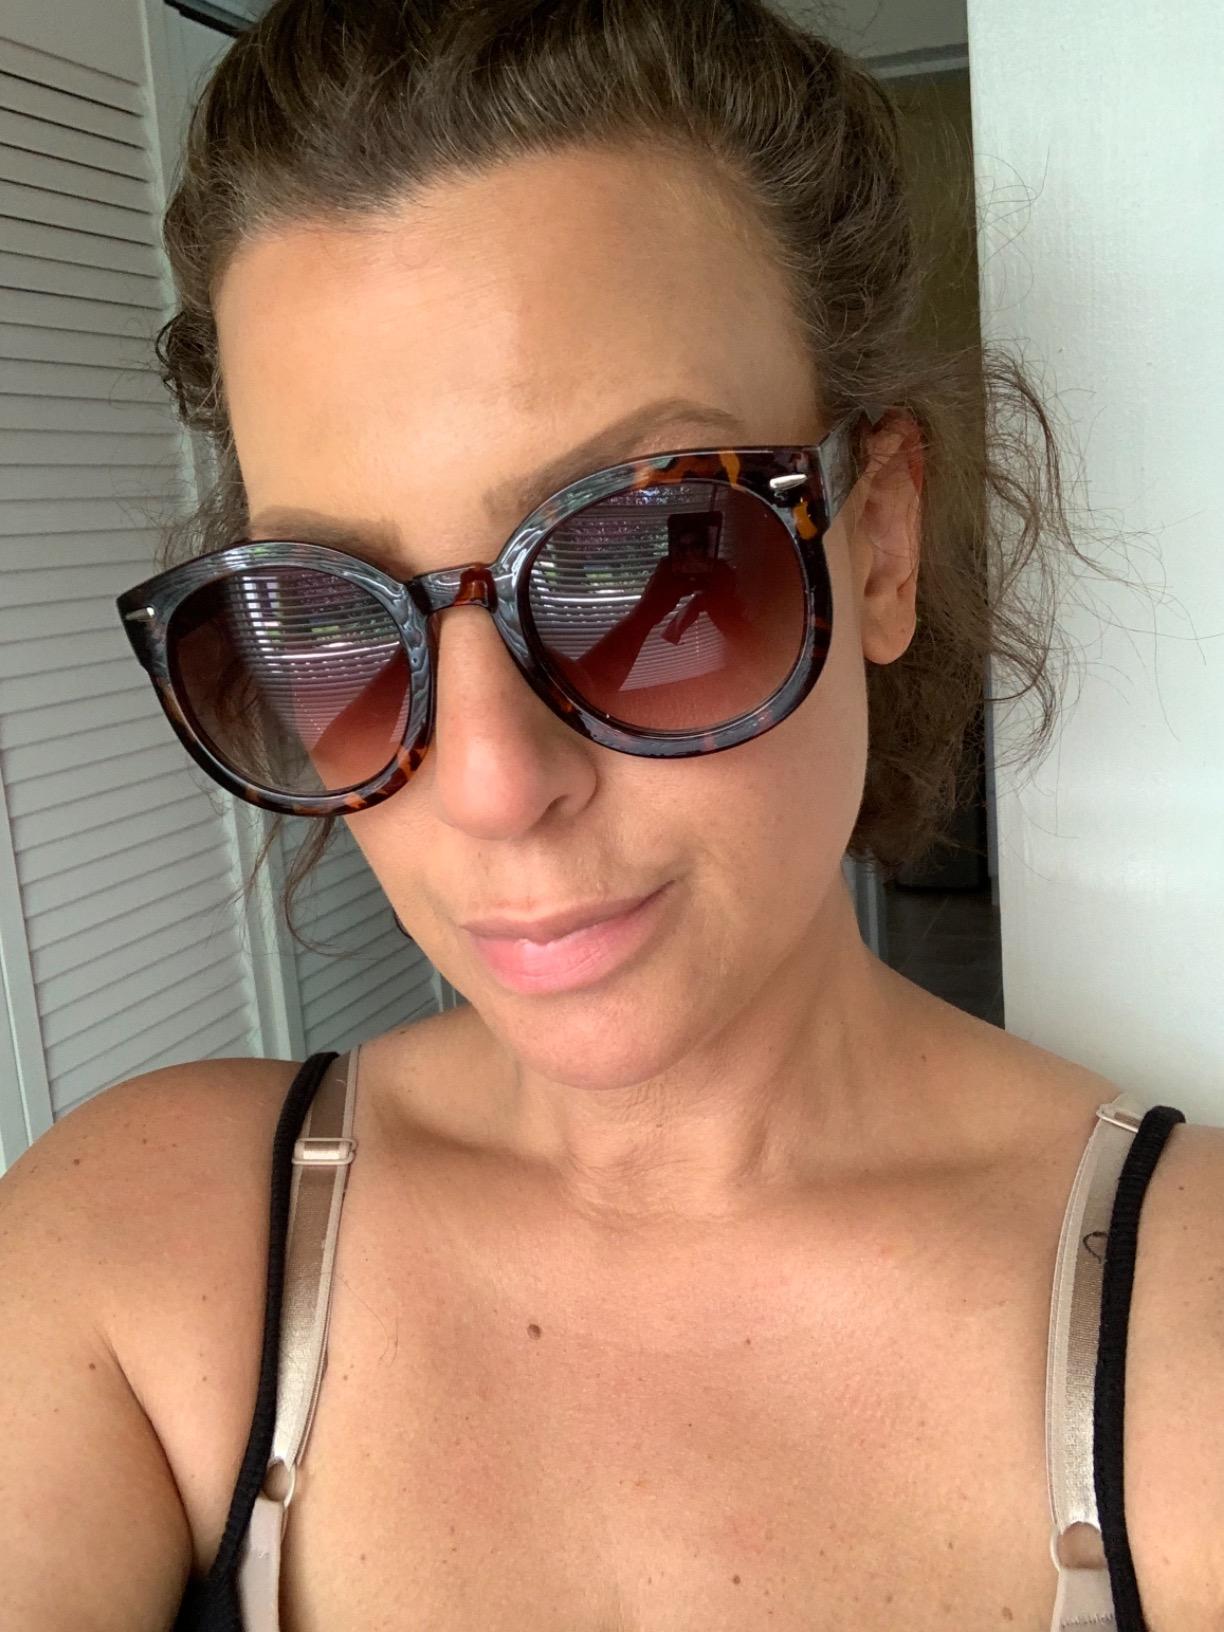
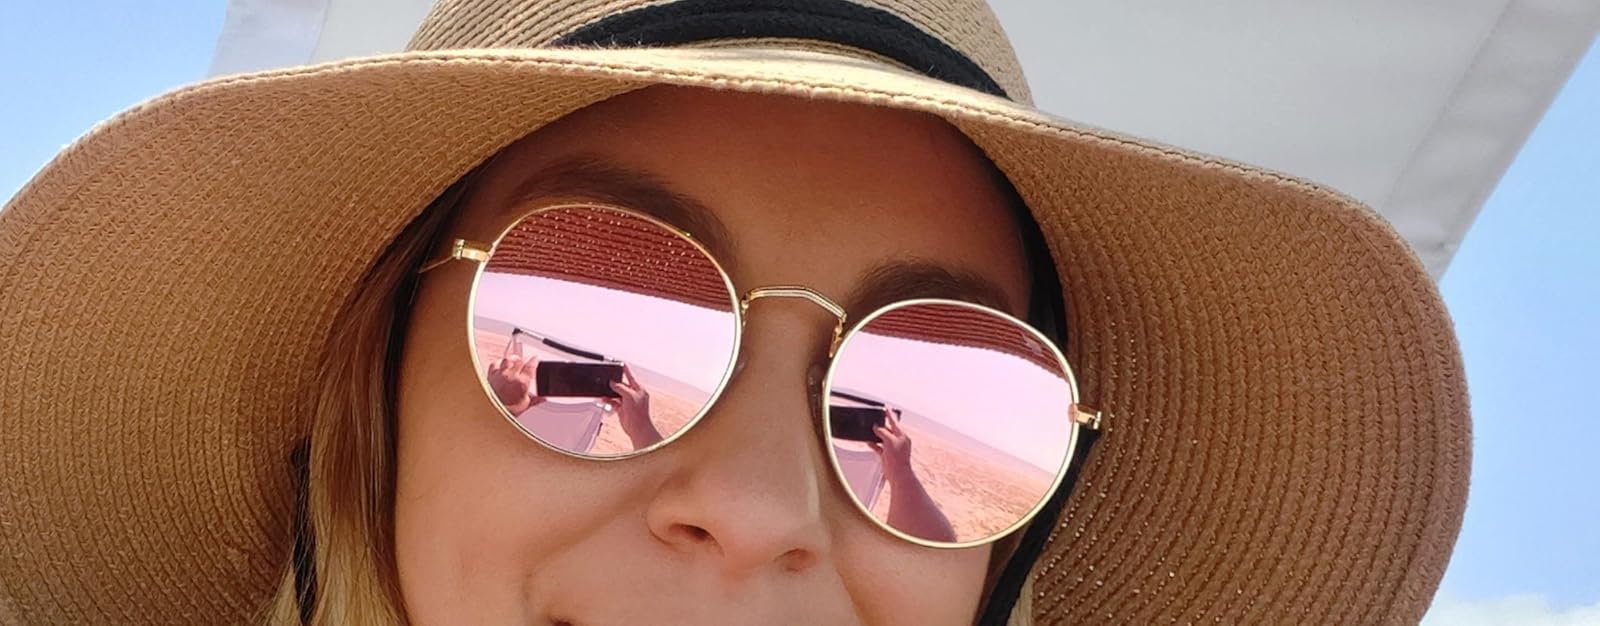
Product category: accessories_sunglasses
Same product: no